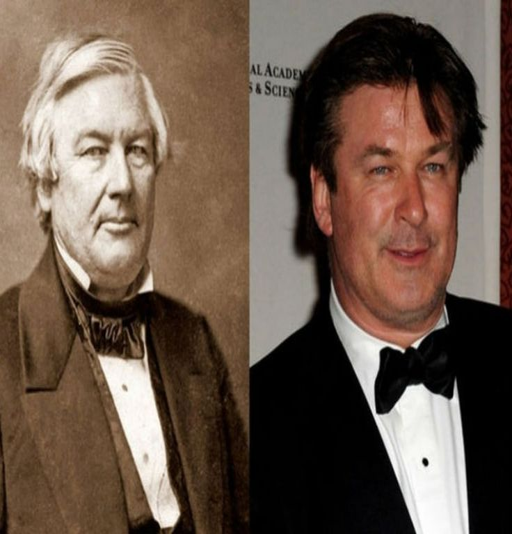
actor is an all - american actor , and apparently a president too since he looks just like politician .